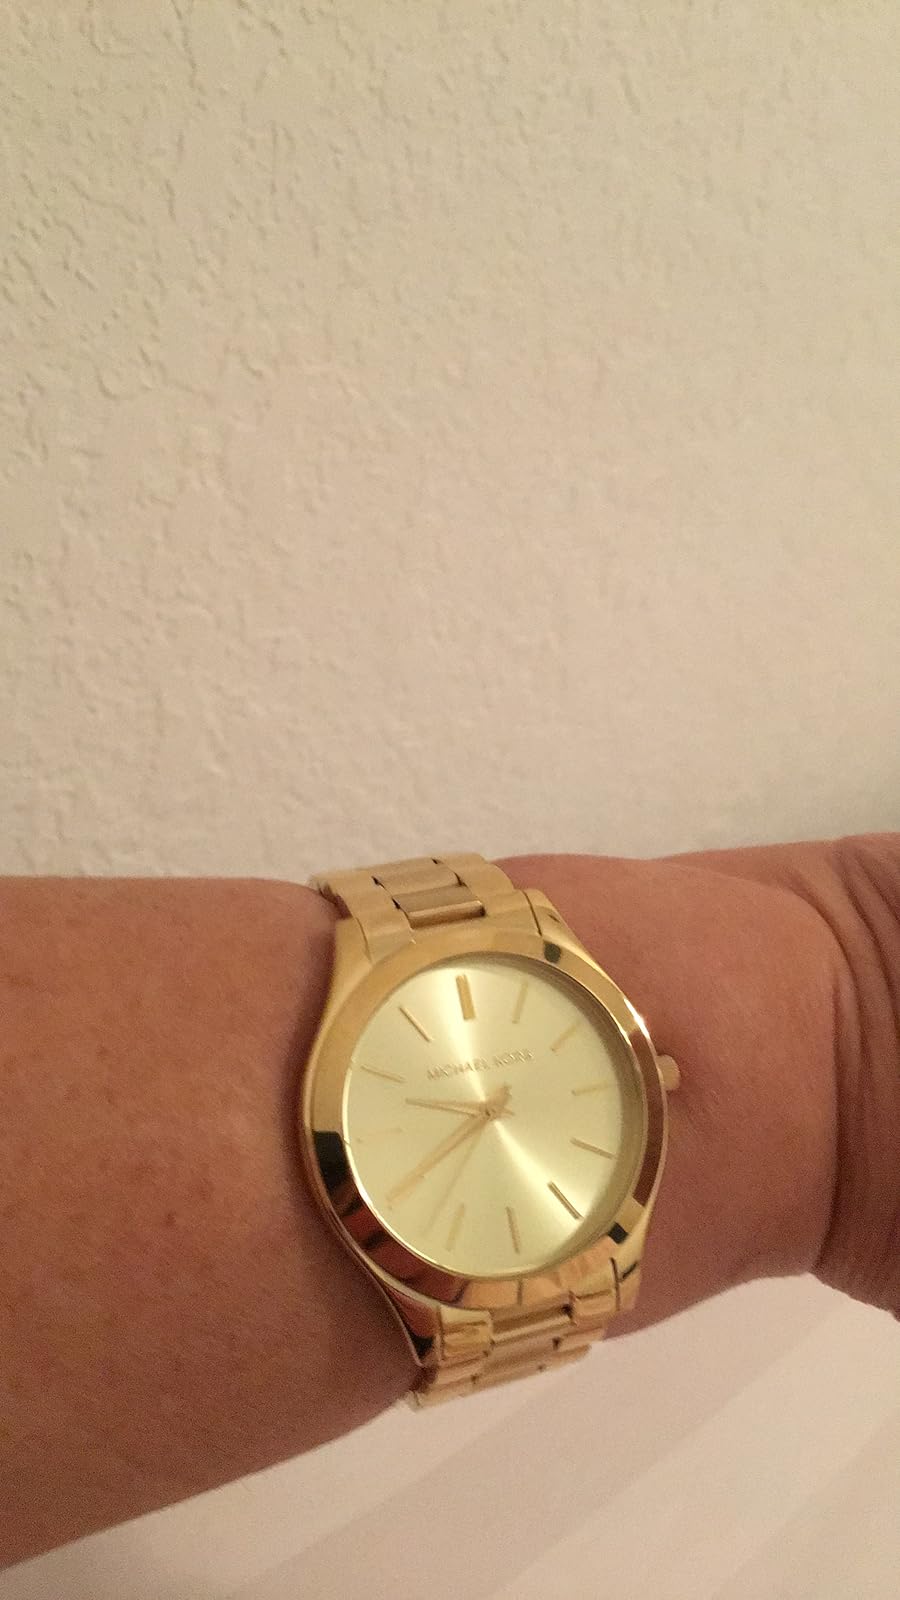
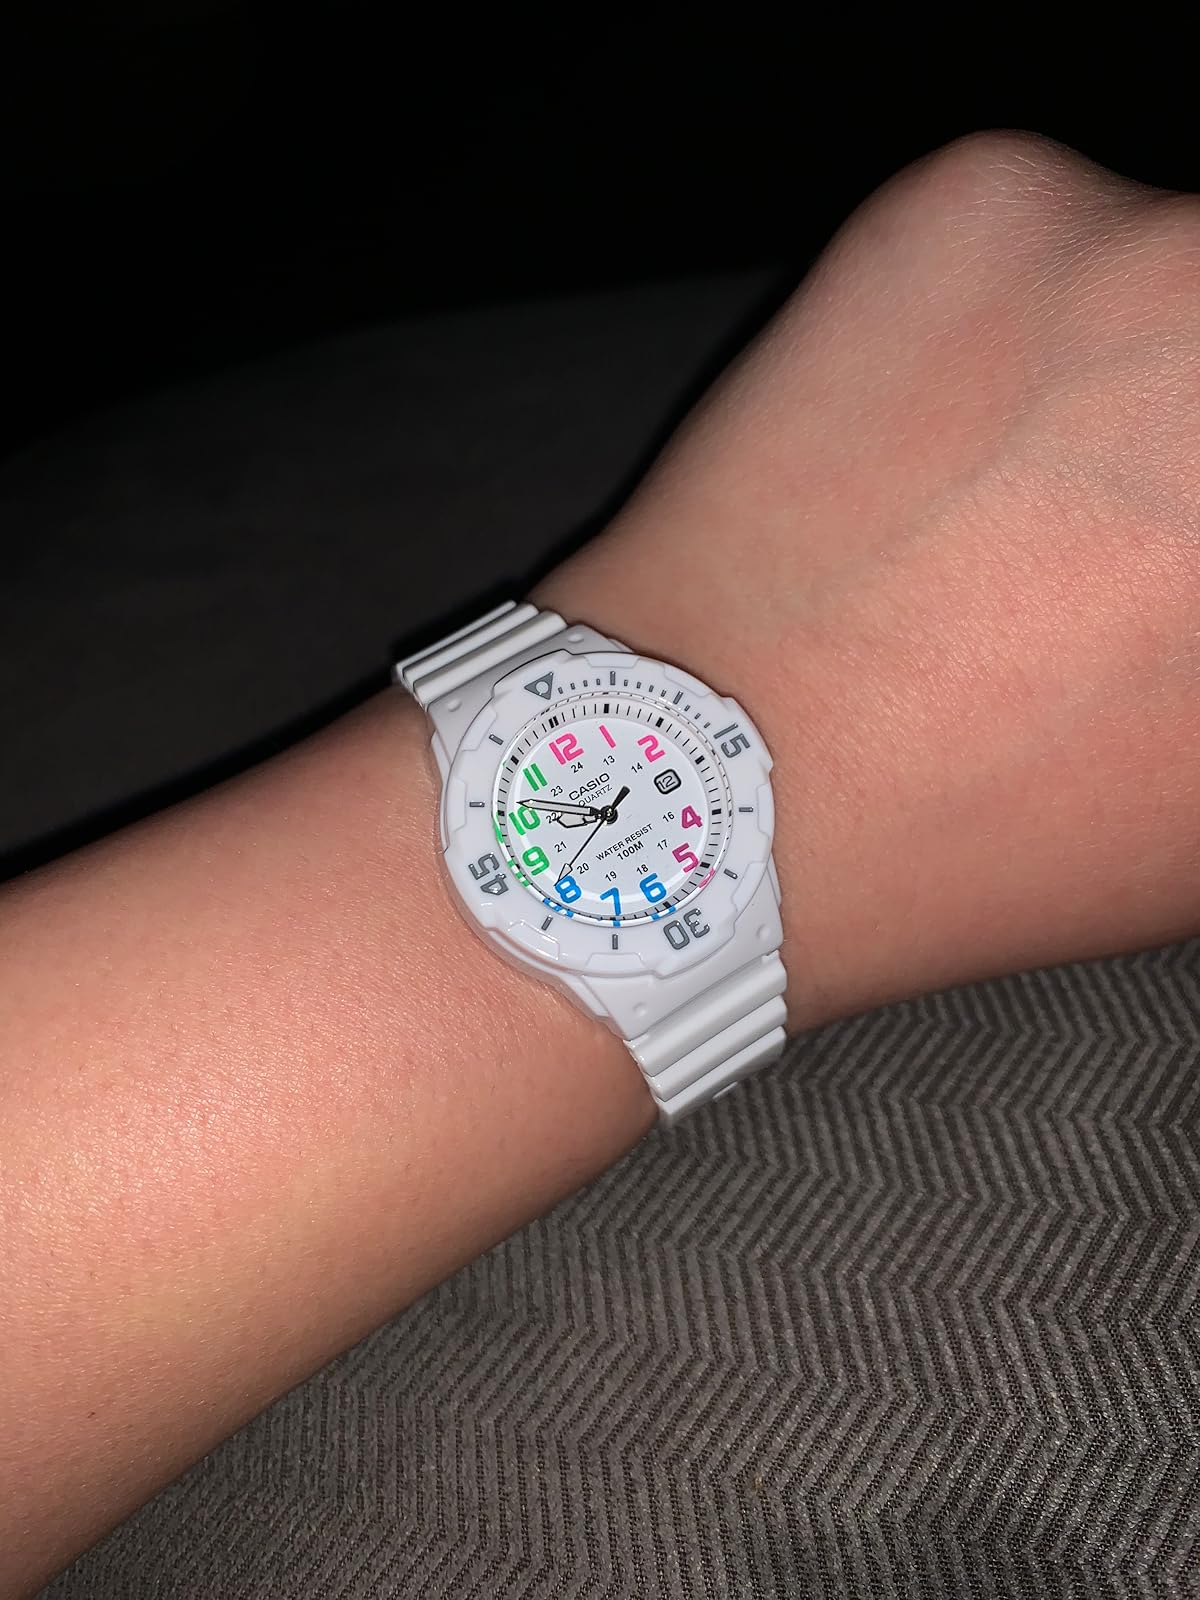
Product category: accessories_watch
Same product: no